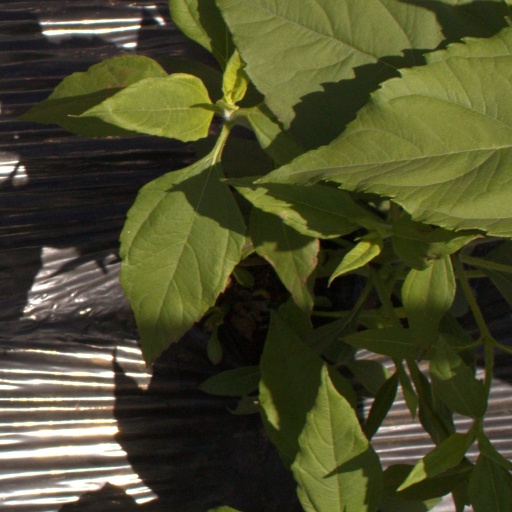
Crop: Jerusalem artichoke